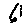
Label: 6